Gerald Palmer (car designer)

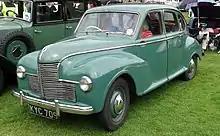
Jowett Javelin

Already looking beyond the war, Jowett cars of Bradford had decided it was time to move on from their basic range of cars and vans and their new managing director, Charles Reilly, placed an advertisement for a chief designer. The name of the company was not mentioned in the advertisement but at the age of 30 Palmer applied for the job. He initially had doubts when he found out who he would be working for as it meant moving from the motor industry heartlands to a small company not specially renowned for innovation. Charles Reilly must have been impressed as he pursued Palmer and in January 1942 persuaded him to accept the offer.